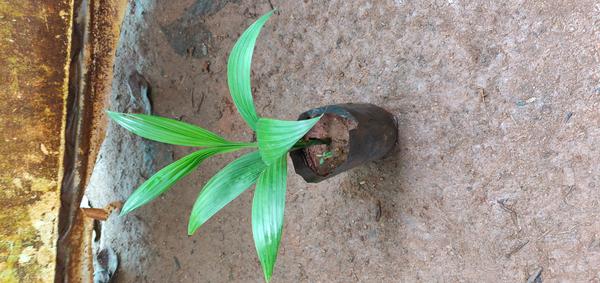
Plant: Betel_Nut